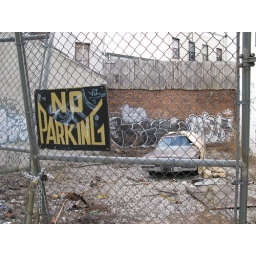
no parking - this is where we keep our old car under an old, dirty blanket